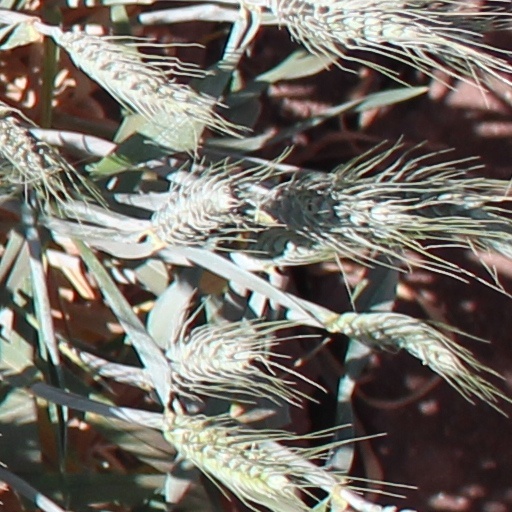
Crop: wheat